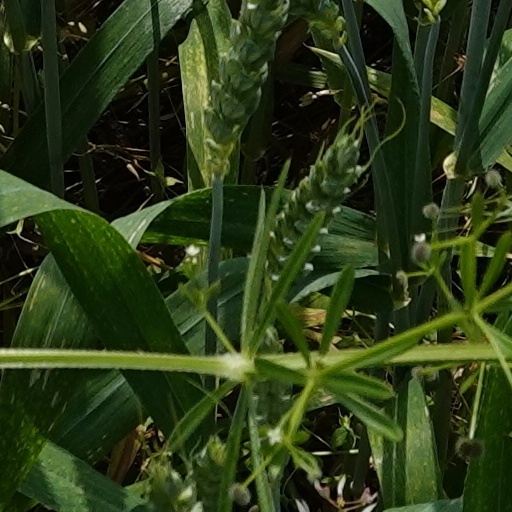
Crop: wheat